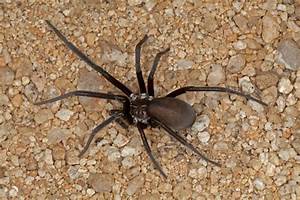
Label: spider